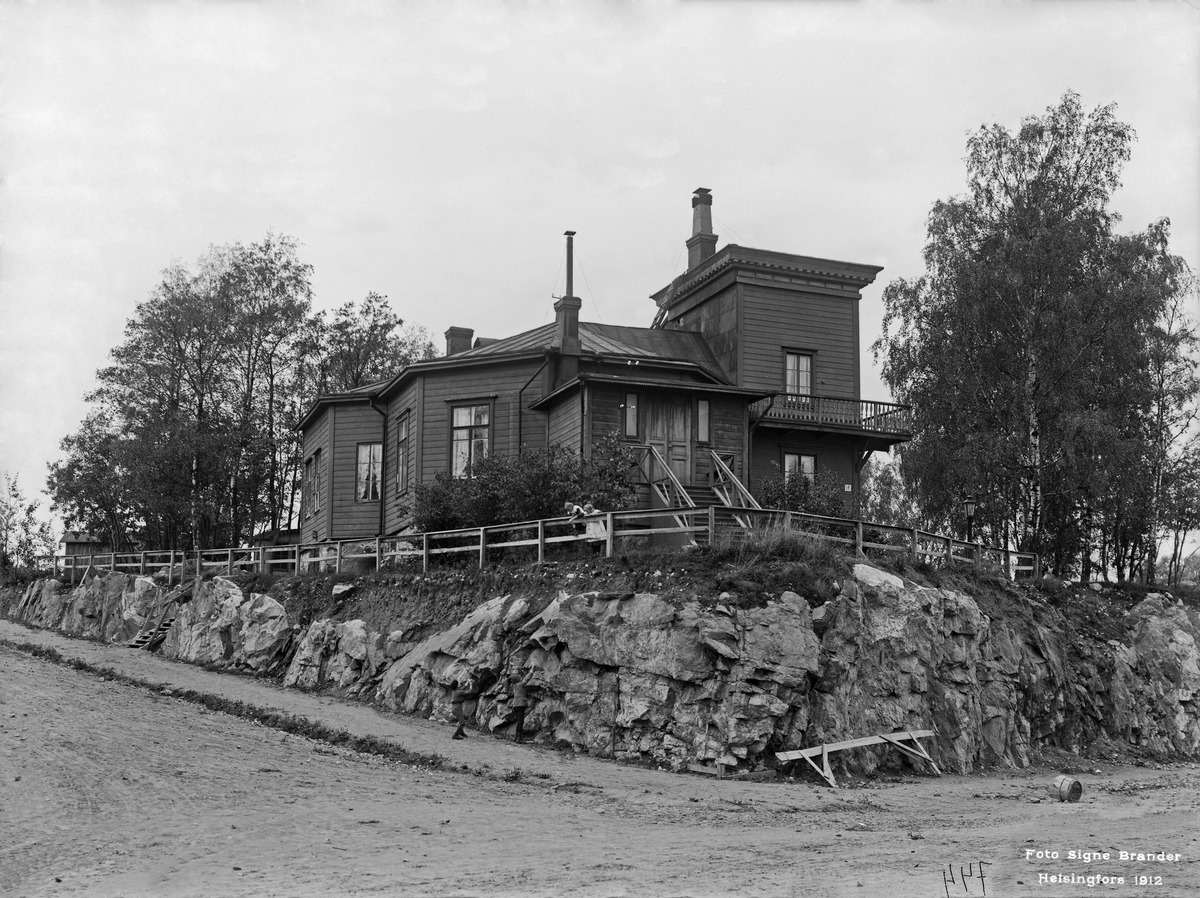
Bergan huvila-alue, Villa Jonasberg
sisällön kuvaus: Bergan huvila-alue, Villa Jonasberg.  Nykyinen Töölönkatu 12.  Kuvattu nykyisen Töölönkatu 9:n kohdalta luoteeseen. mustavalkoinen
Kuvaaja: Brander, Signe, valokuvaaja
Ajankohta: kuvausaika 1912
Paikka: Suomi, Uusimaa, Helsinki, Töölö Helsinki, Etu-Töölö Helsinki, Töölönkatu 12
Aiheet: asuinrakennukset puurakennukset, huvilat